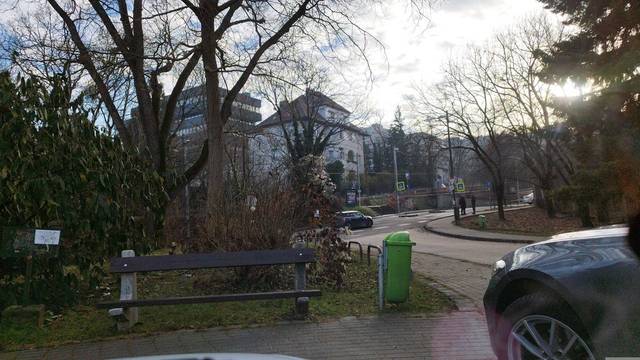
Region: Hungary
Coordinates: 47.509, 19.009